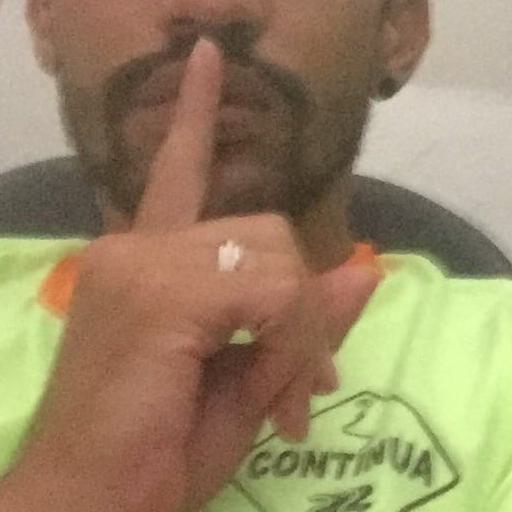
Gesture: mute